Every Day (2018 film)

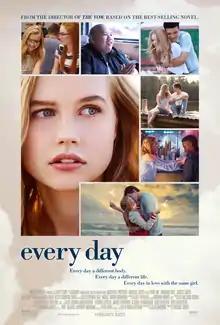
Theatrical release poster

Every Day is a 2018 American romantic fantasy drama film directed by Michael Sucsy and written by Jesse Andrews, based on the 2012 novel of the same name by David Levithan. The film stars Angourie Rice as 16-year-old Rhiannon, who falls in love with a traveling soul who wakes each morning in a different body; Justice Smith, Debby Ryan and Maria Bello also star. The film was released on February 23, 2018.